Pashtuns

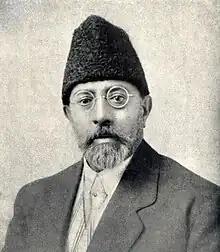
Mahmud Tarzi, son of Ghulam Muhammad Tarzi, became the pioneer of Afghan journalism for publishing the first newspaper Seraj al Akhbar.

A legacy of Sufi activity may be found in some Pashtun regions, especially in Khyber Pakhtunkhwa, as evident in songs and dances. Many Pashtuns are prominent Ulema, Islamic scholars, such as Maulana Aazam an author of more than five hundred books including Tafasee of the Quran as Naqeeb Ut Tafaseer, Tafseer Ul Aazamain, Tafseer e Naqeebi and Noor Ut Tafaseer etc., as well as Muhammad Muhsin Khan who has helped translate the Noble Quran, Sahih Al-Bukhari and many other books to the English language. Many Pashtuns want to reclaim their identity from being lumped in with the Taliban and international terrorism, which is not directly linked with Pashtun culture and history.